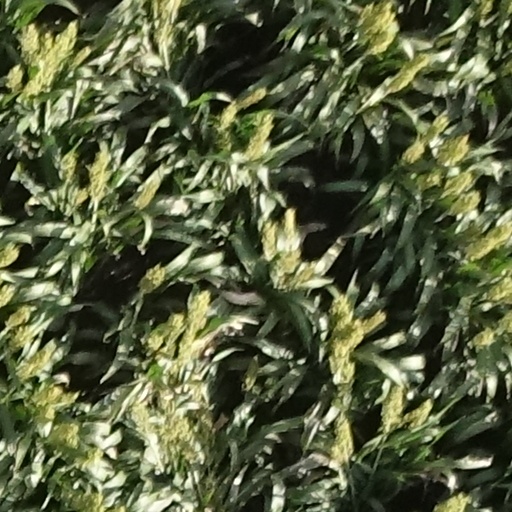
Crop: sorghum